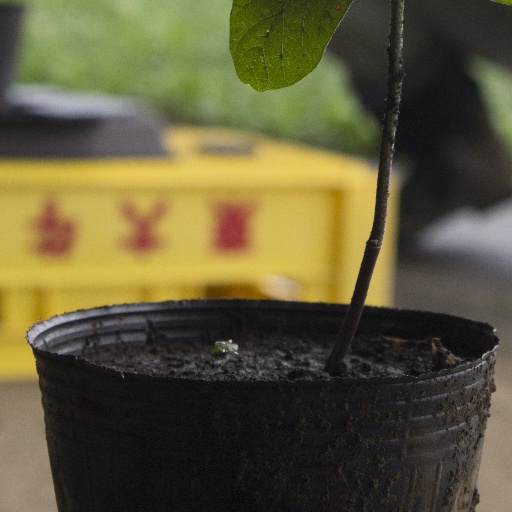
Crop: soybean